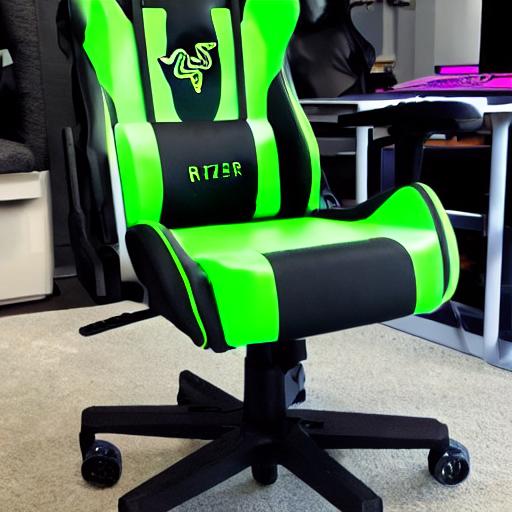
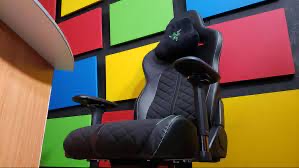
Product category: items_chair
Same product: no